The Velvet Underground & Nico

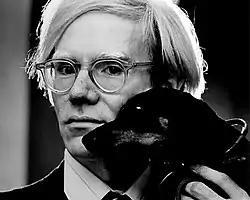
Artist Andy Warhol designed the album's cover.

Although Andy Warhol is the only formally credited producer, he had little influence beyond paying for the recording sessions. Several others who worked on the album are often mentioned as the technical producer.